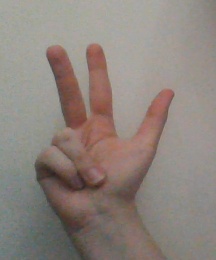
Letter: al